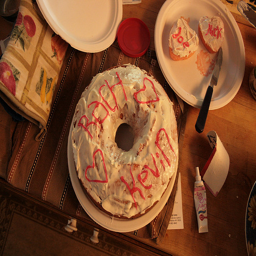
A table with a large cake covered in frosting on top of it.
a table has a white home made cake on it
The cake is ready on the table to be eaten.
a cake that is sitting on a table
a cake with white and red frosting on it